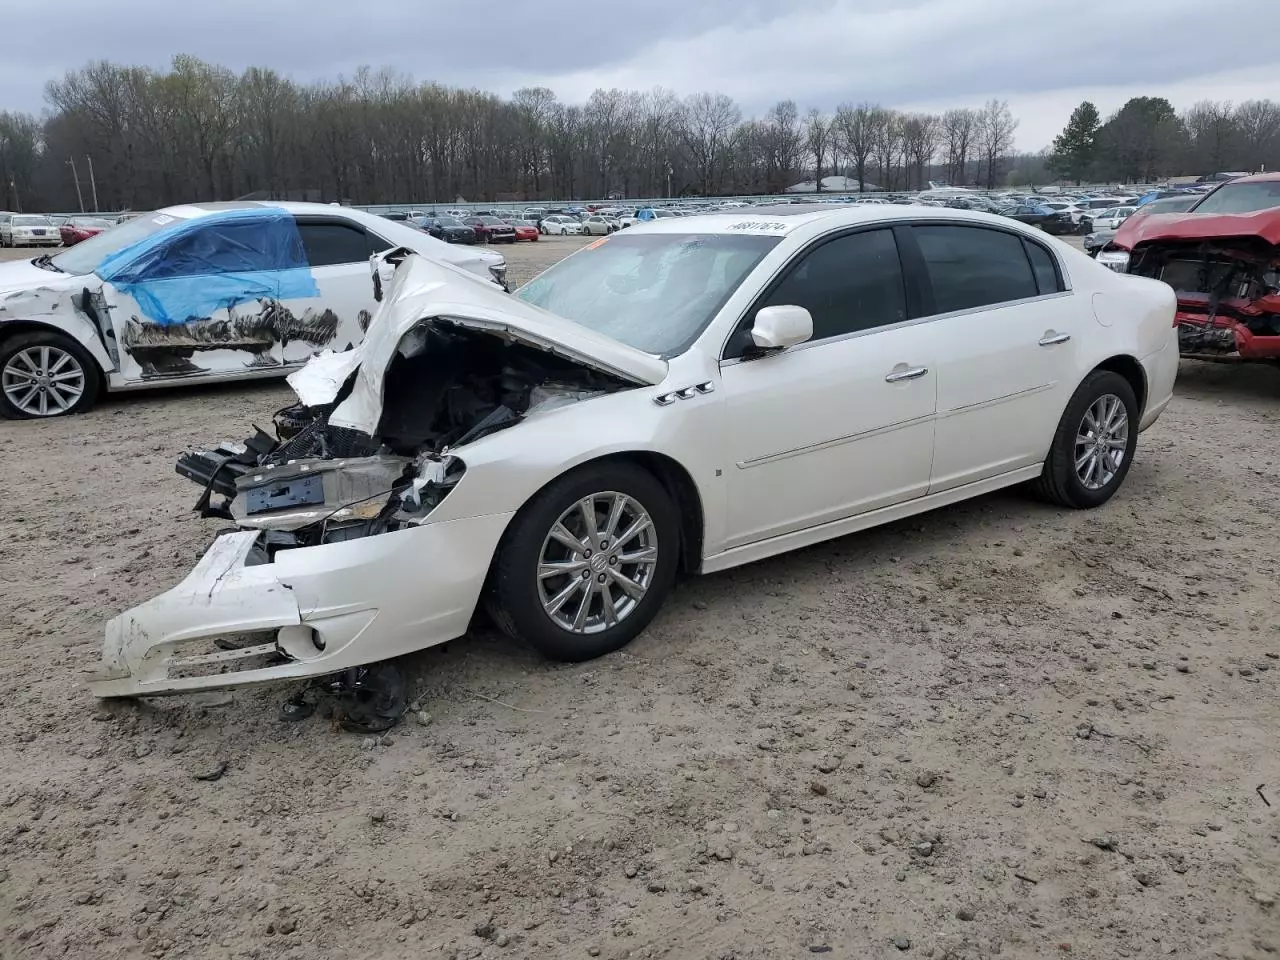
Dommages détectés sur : plaque d'immatriculation avant, pare-choc avant, feu avant droit, feu avant gauche, capot, pare-brise avant, aile avant gauche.
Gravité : majeur